Alésia station

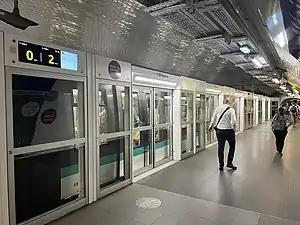
Alésia with PSDs on 2022

Alésia is a station of the Paris Métro on line 4 in the 14th arrondissement situated in Petit-Montrouge quarter.